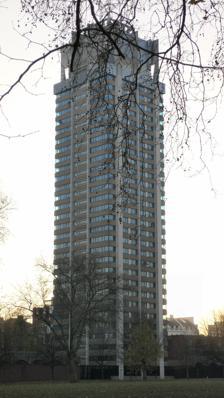
Building: Hyde Park Barracks, London
Country: United Kingdom
Year built: 1970
British army base in central London, England Hyde Park Barracks Part of London Garrison Westminister , London in England Hyde Park Barracks seen from South Carriage Drive Hyde Park Barracks Location within London Coordinates 51°30′7″N 0°10′0″W / 51.50194°N 0.16667°W / 51.50194; -0.16667 Type Army barracks Area 1 hectare (2.5 acres) Site information Owner Ministry of Defence Operator British Army Controlled by London District Condition Operational Site history Built 1795 ( 1795 ) 1880 1970 Built for War Office In use 1795 – present Garrison information Garrison Household Cavalry Mounted Regiment The Hyde Park Barracks are in Knightsbridge in central London , on the southern edge of Hyde Park . They were often known as Knightsbridge Barracks and this name is still sometimes used informally. The barracks are 3 ⁄ 4 mile (1.2 km) from Buckingham Palace , enabling the officers and soldiers of the Household Cavalry to be available to respond speedily to any emergency at the Palace, practice drills at Horse Guards Parade or beyond and conduct other more ceremonial duties. History Knightsbridge Barracks in 1959 Its first buildings were constructed for the Horse Guards in 1795, and a riding school and stables designed by Philip Hardwick were added in 1857. These were replaced with new ones designed by Thomas Henry Wyatt on which construction started in 1878 and was completed in May 1880. These were in turn demolished to make way for modernist buildings by Sir Basil Spence , completed in 1970. It was built to accommodate 23 officers, 60 warrant officers and non-commissioned officers, 431 rank and file, and 273 horses. The most prominent feature is a 33-storey, 94-metre (308 ft) residential tower, which is one of the two most prominent modern buildings as seen from Hyde Park along with the London Hilton on Park Lane . It was built by Sir Robert McAlpine between 1967 and 1970. Hyde Park Barracks Tower, designed by Sir Basil Spence The barracks are the base for the Household Cavalry Mounted Regiment , which is horsed and carries out mounted (and some dismounted) ceremonial duties on state and royal occasions in London. These duties include the provision of a Sovereign's Escort, most commonly seen at the Sovereign's Birthday Parade ( Trooping the Colour ) in June each year. Other occasions include important ceremonies that take place during state visits by visiting heads of state , or whenever required by the British monarch. The regiment also mounts the King's Life Guard at Horse Guards , which consists of one squadron from each regiment. In April 2024, horses belonging to the barracks escaped, bolting after being spooked by construction noises. The horses collided with pedestrians and vehicles. Two of the horses reached as far as Limehouse . The horses involved recovered from their injuries and, after a short break with the Horses Trust, all were due to return to ceremonial duty. On 1 July 2024, three horses bolted from their riders with one of the horses receiving minor injuries. None of the horses were involved in the previous April 2024 incident. Reception The building has been described by the magazine, Country Life , as "dramatically modern and uncompromising", but many people have viewed it less favourably; it was voted number eight in a Country Life poll of Britain's "top ten eyesores". Lord St John of Fawsley remarked that "Basil Spence's barracks in Hyde Park ruined that park; in fact, he has the distinction of having ruined two parks, because of his Home Office building , which towers above St. James's Park ". Critic A. A. Gill described the Barracks as the ugliest building in London, and said that Spence "managed to construct vertical bomb damage out of horizontal bomb damage." Semi-panorama north-east towards Hyde Park and the barracks 'I did not want this to be a mimsy-pimsy building', Spence is reported as saying. 'It is for soldiers. On horses. In armour'. He also felt that a tower would cut out less light to the park than a slab block, and would block fewer upper-storey views of the Royal Park from buildings to the south. In 2015 the C20 charity which campaigns for the preservation of architectural heritage applied to have the building listed . Their bid was endorsed by Historic England , but was rejected by Culture minister Tracey Crouch . Based units The following notable unit is based at Hyde Park Barracks. British Army Household Cavalry Household Cavalry Mounted Regiment See also List of British Army installations References